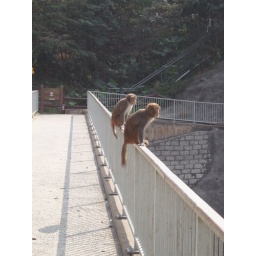
Petrolhead monkeys spotting traffic on a bridge over the main road